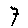
Label: 7